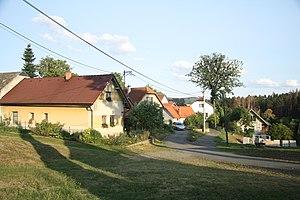
Šetějovice est une commune du district de Benešov, dans la région de Bohême-Centrale, en République tchèque. Sa population s'élevait à 58 habitants en 2020.